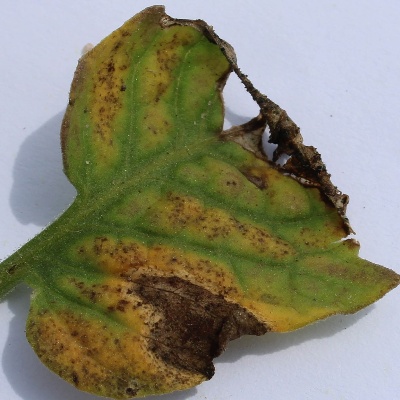
Crop: Tomato
Condition: verticulium wilt